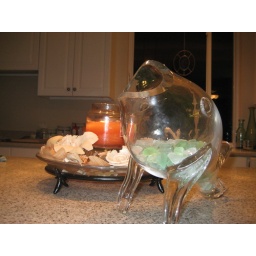
Ruined by creepy, glass fish